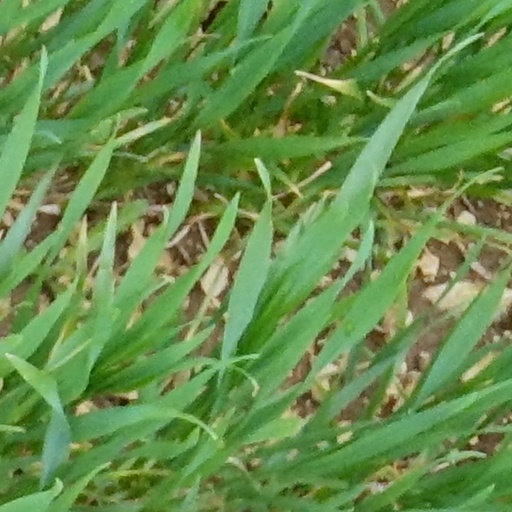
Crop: wheat